Siret (river)

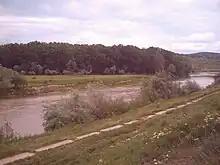
Siret river near Roman.

Left: Bahna (Mihăileni), Molnița, Bahna (Lozna), Gârla Sirețel, Gârla Huțanilor, Vorona, Pleșul, Turbata, Pietrosul, Sirețel, Stolniceni, Hărmănești, Pârâul Țigăncilor, Mihăili, Boca, Albuia, Rediu, Vulpășești, Pârâul Pietros, Țiganca, Icușești, Glodeni, Râpaș, Moara, Bogdănești, Valea Morii, Ulm, Racova, Tamași, Răcătău, Soci, Fulgeriș, Rogoza, Polocin, Lupa, Bârlad, Călmățui, Geru, Bârlădel, Rusca, Mălina and Cătușa.